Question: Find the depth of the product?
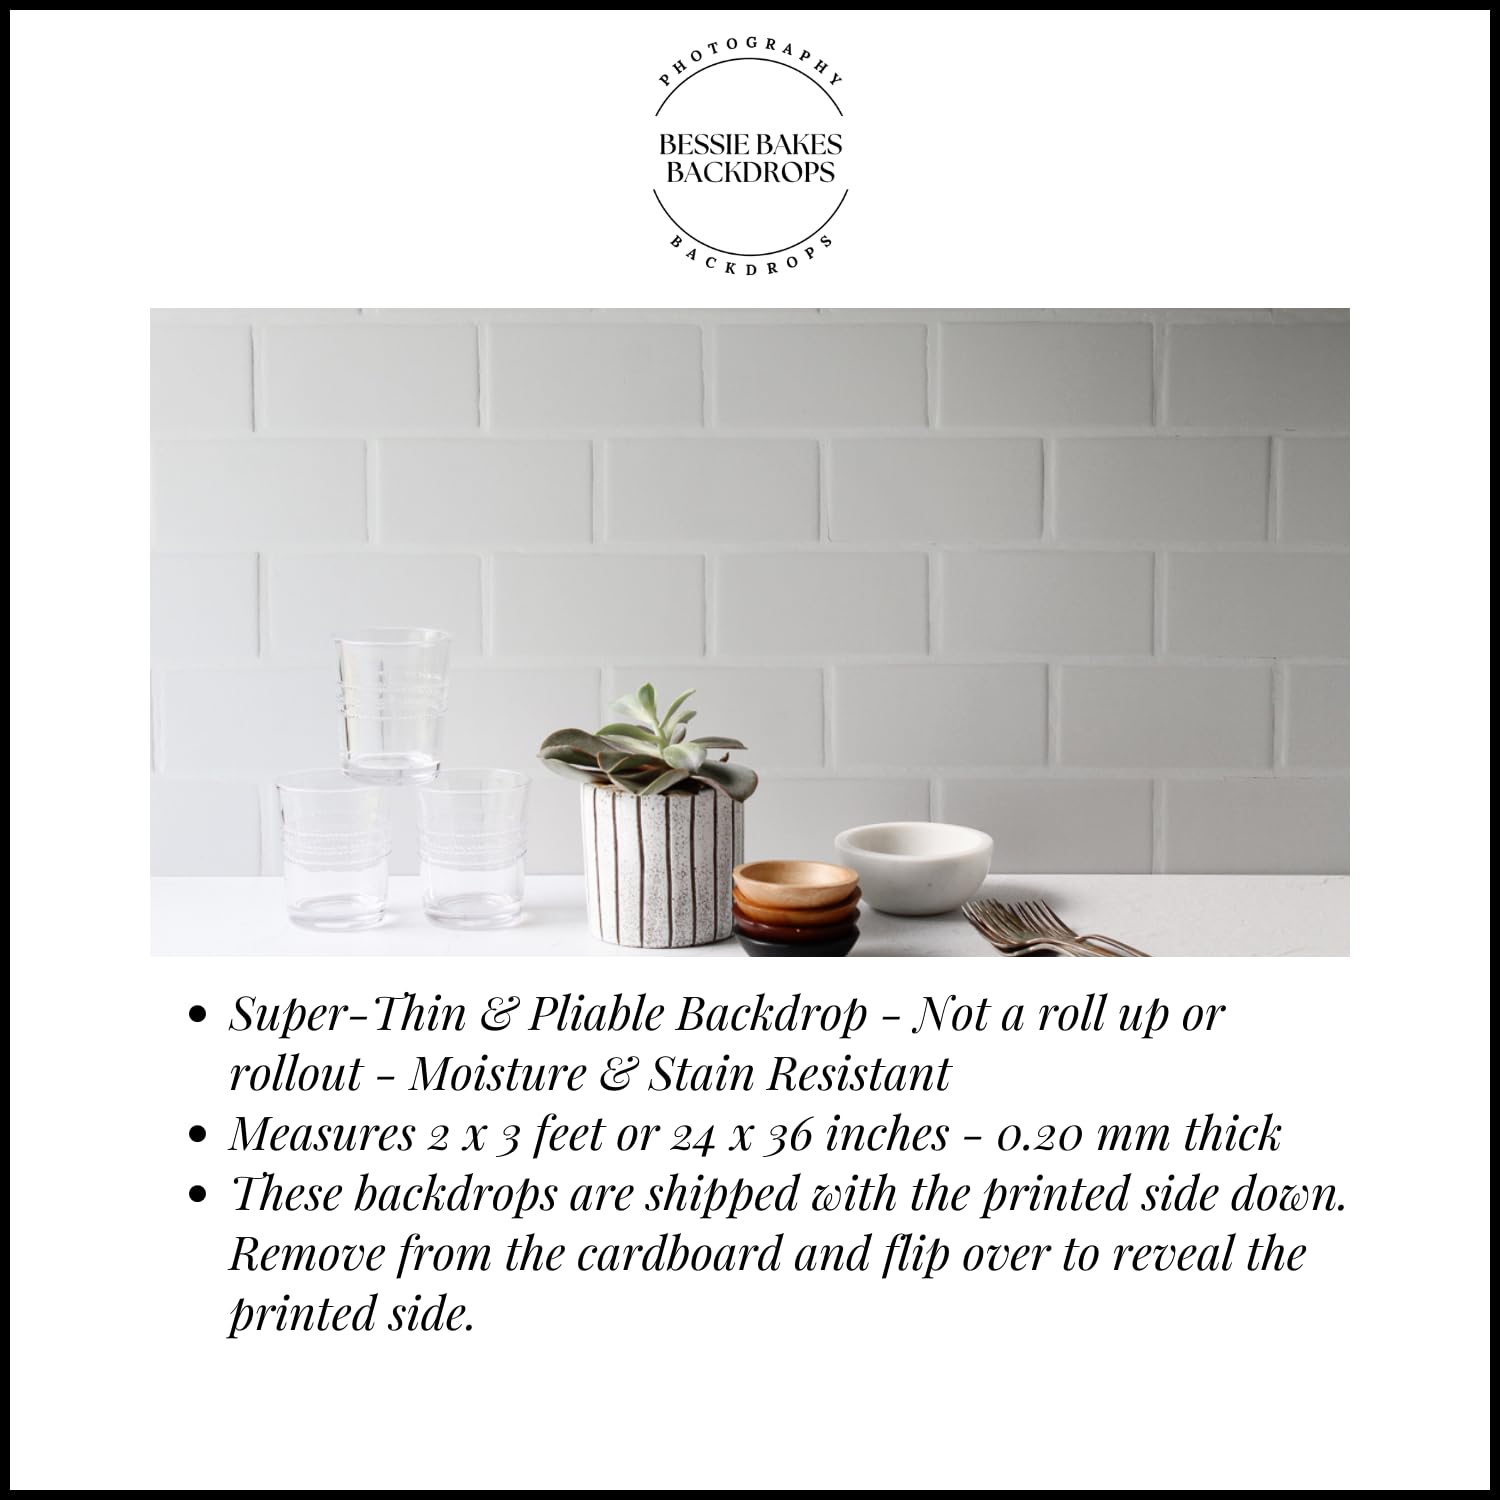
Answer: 36.0 inch